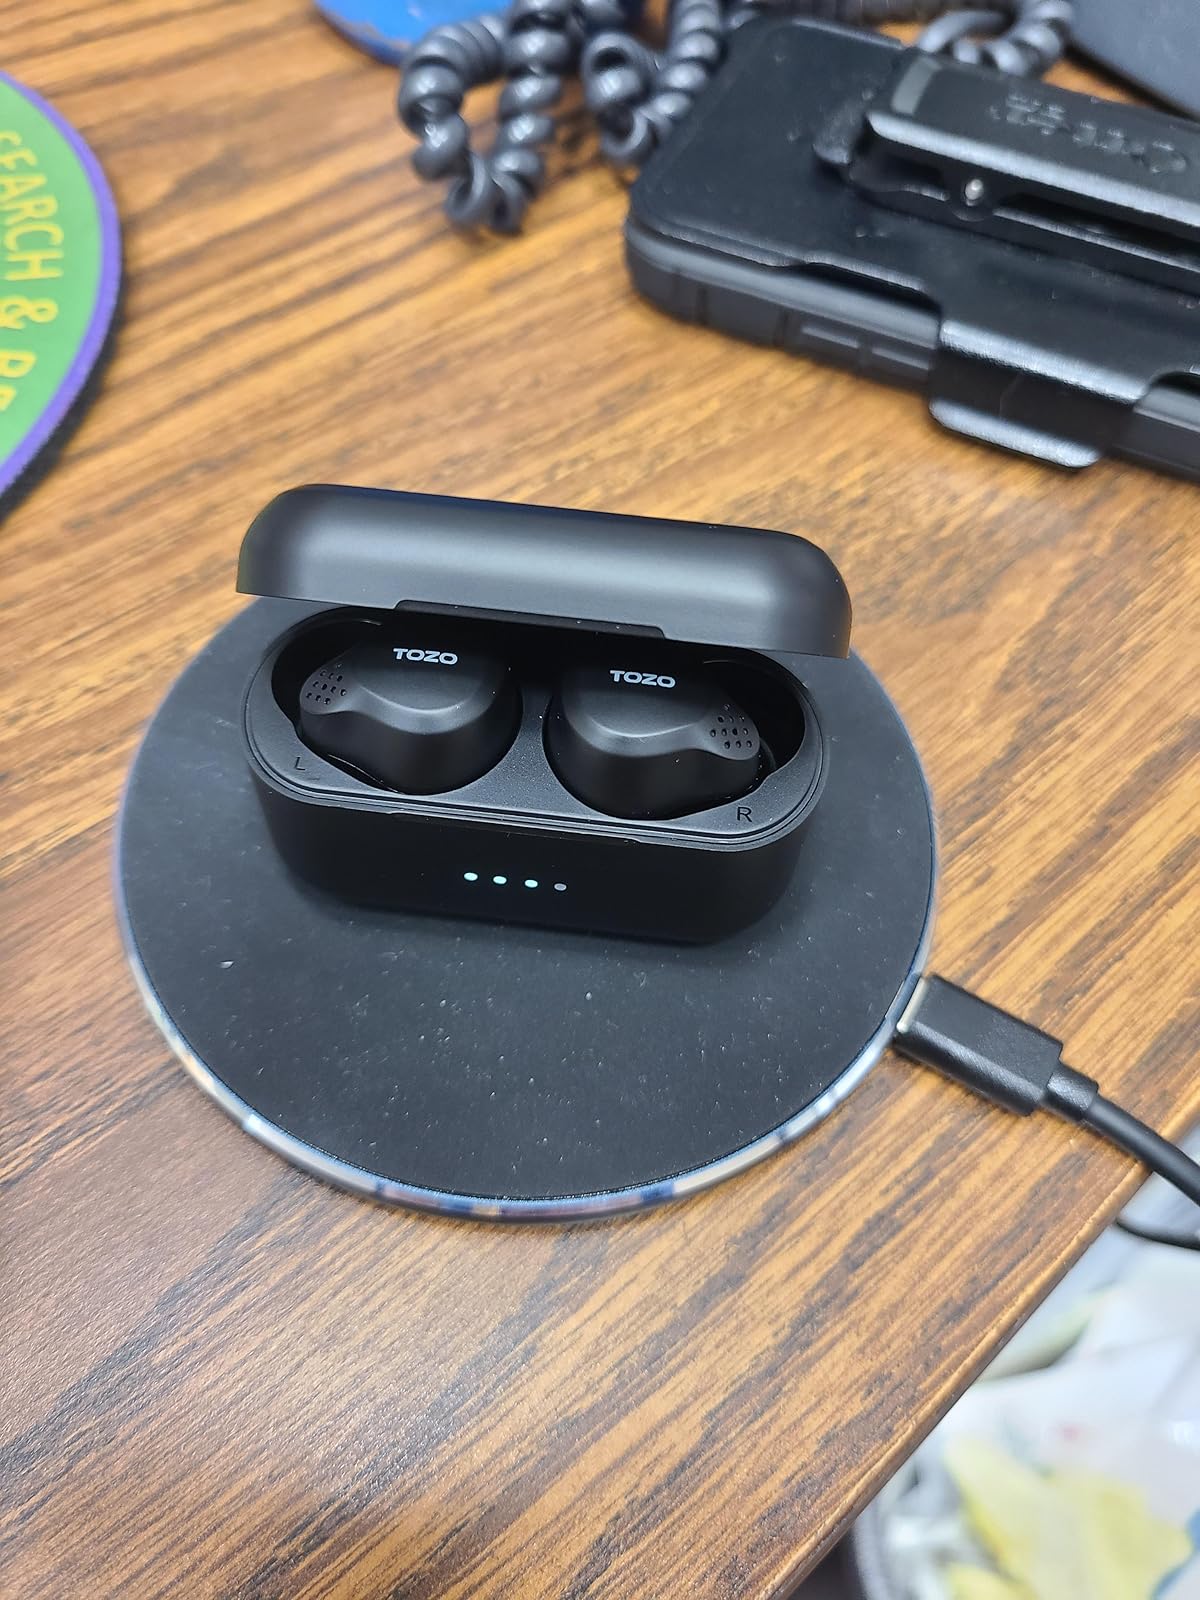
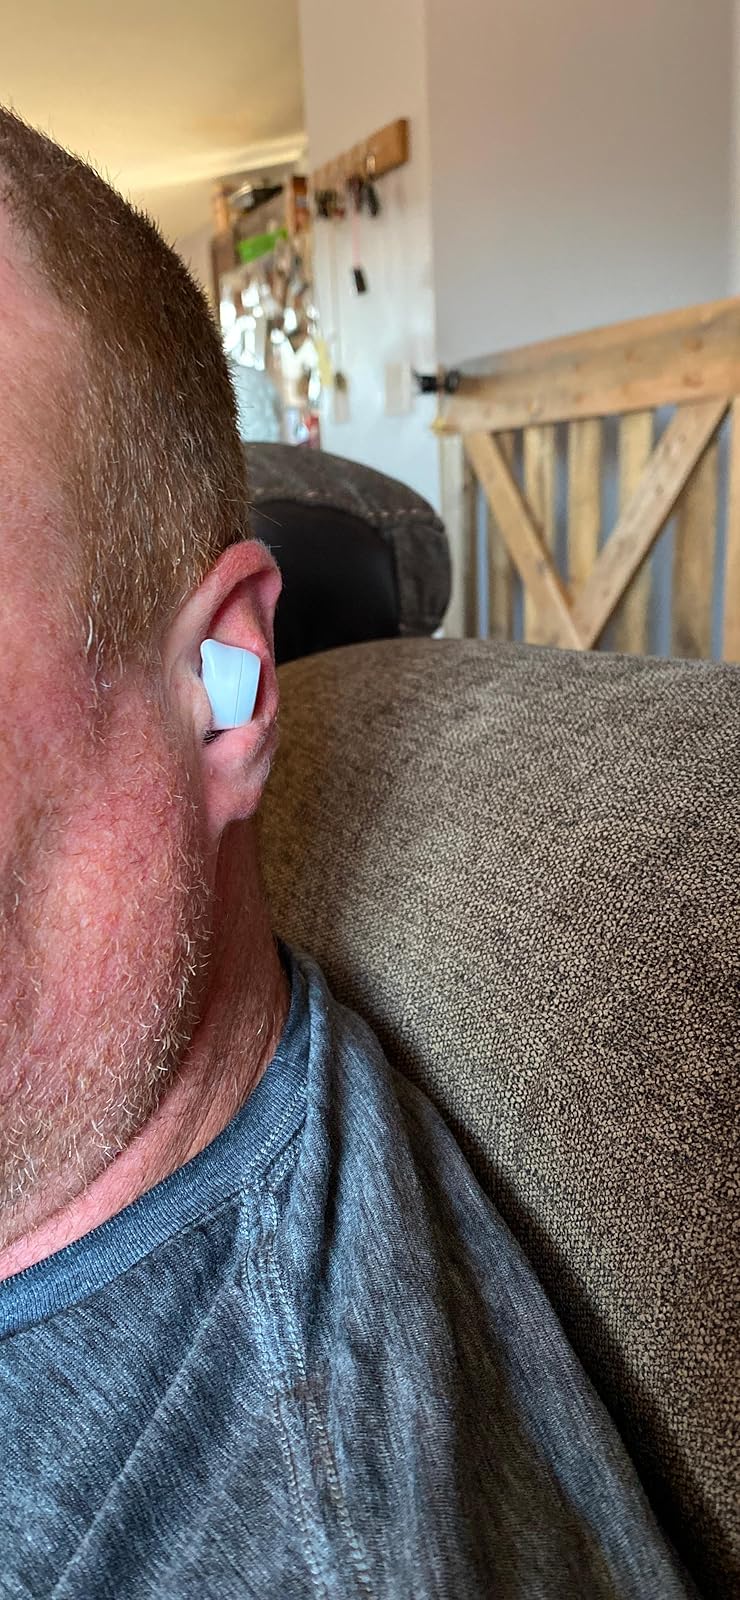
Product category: earbuds
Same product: no